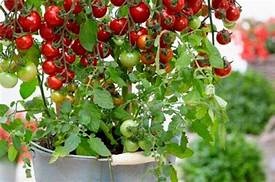
Label: tomato